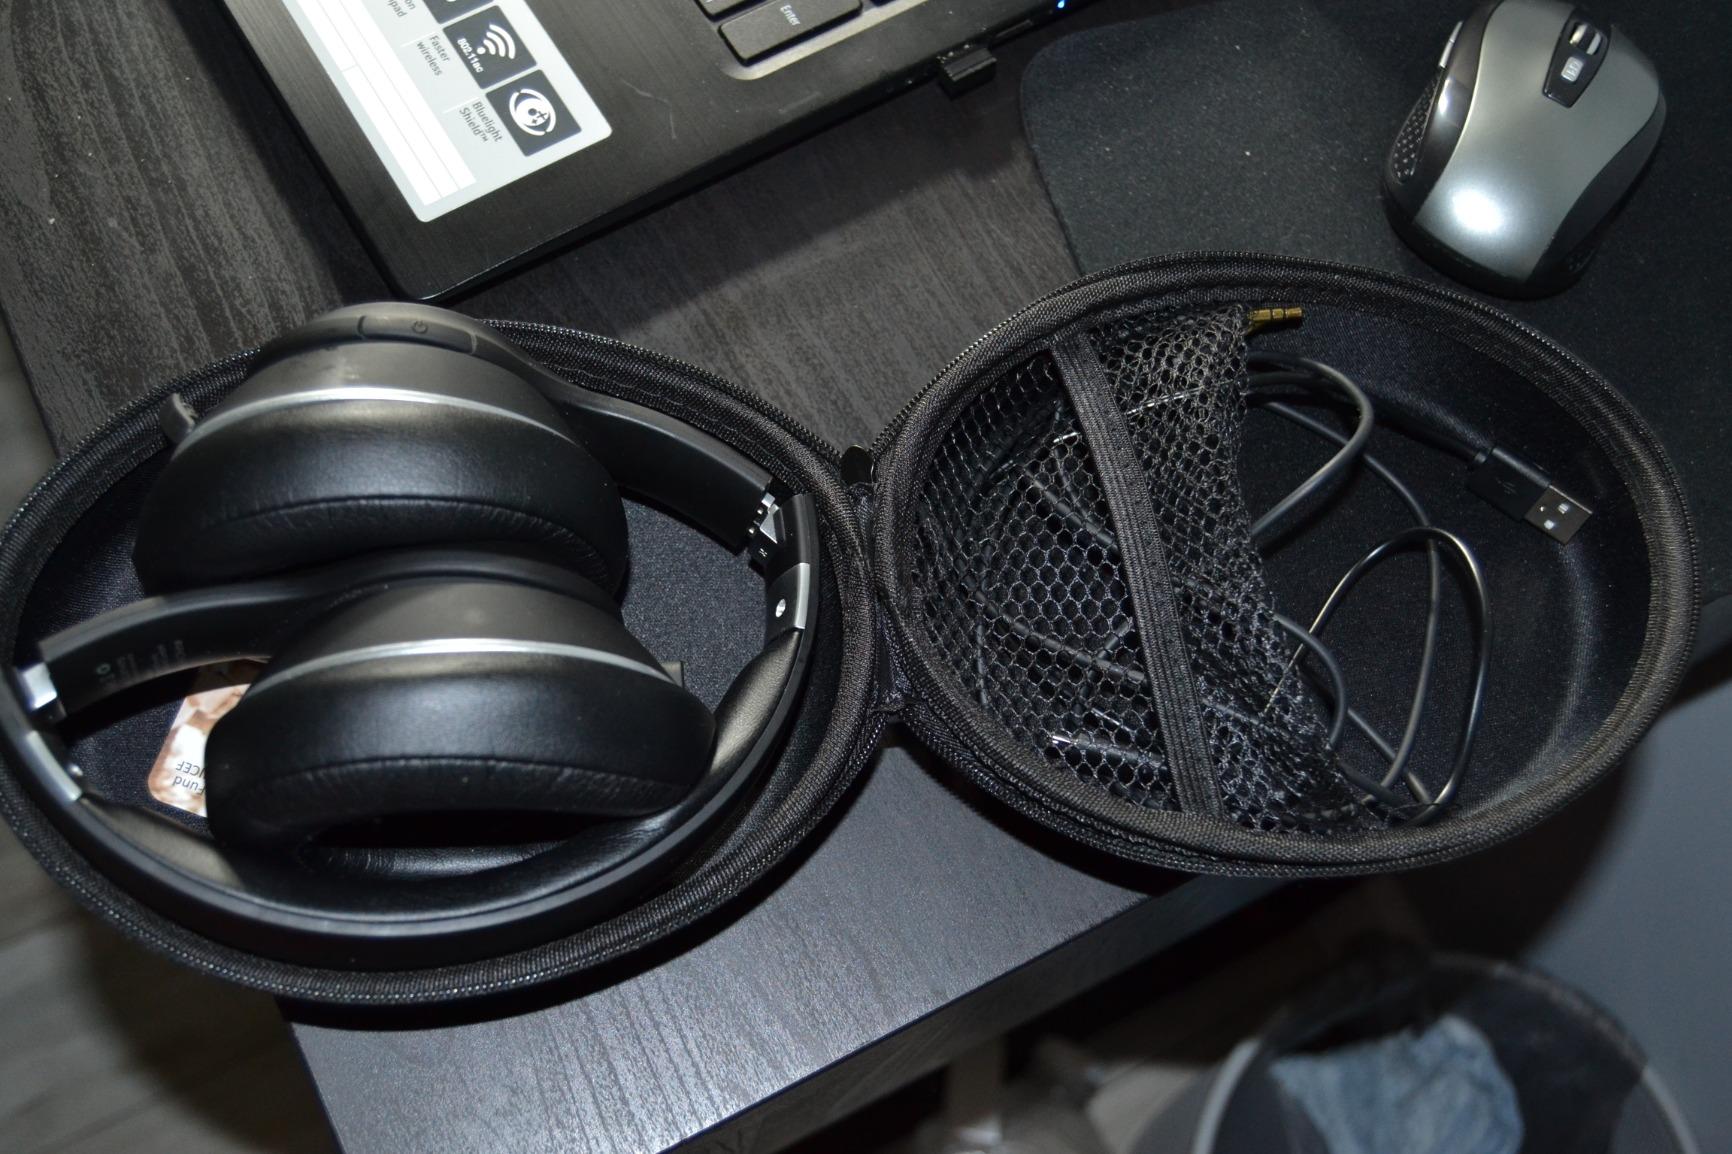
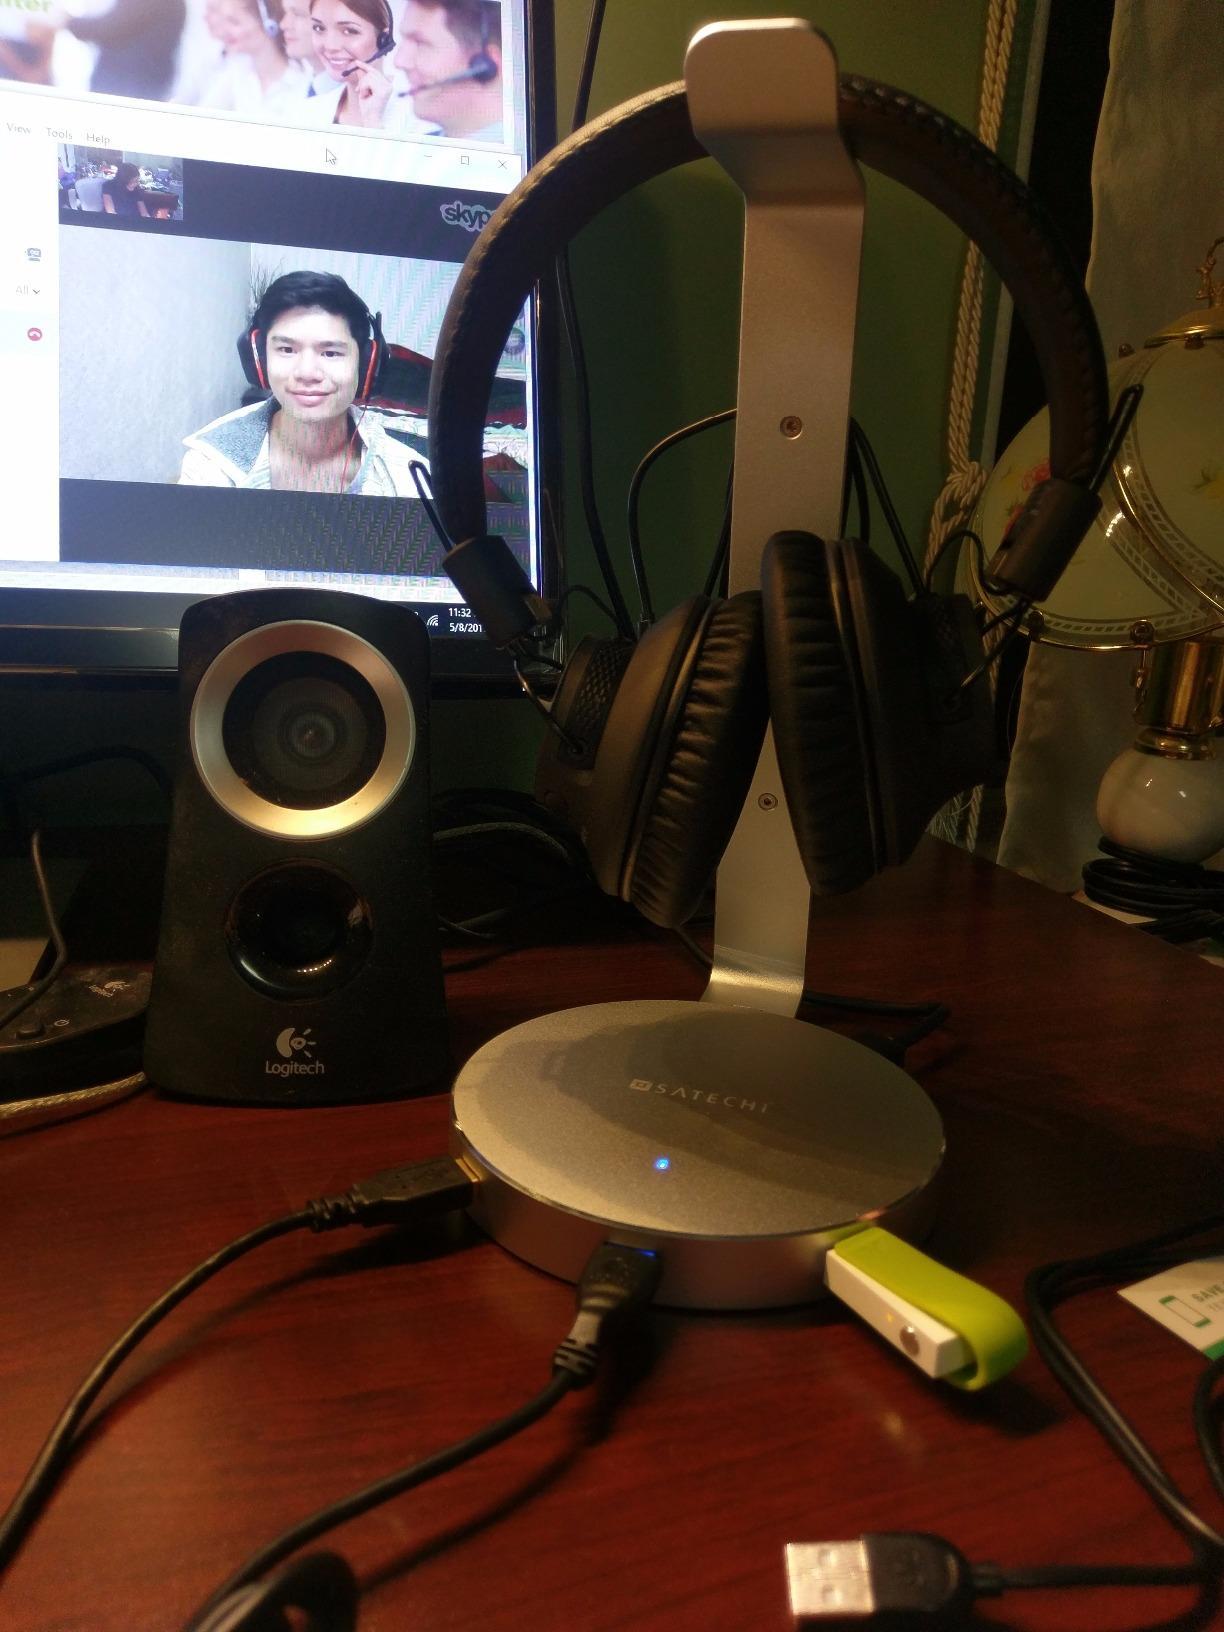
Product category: headphones
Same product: no